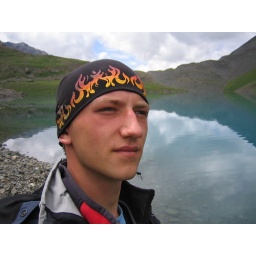
near the mountain lake